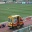
Label: ambulance